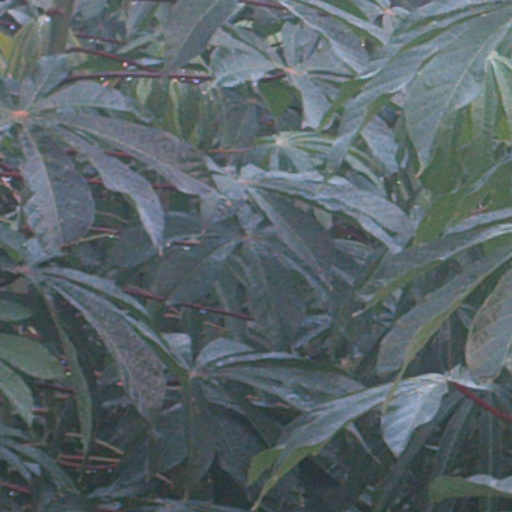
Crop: cassava